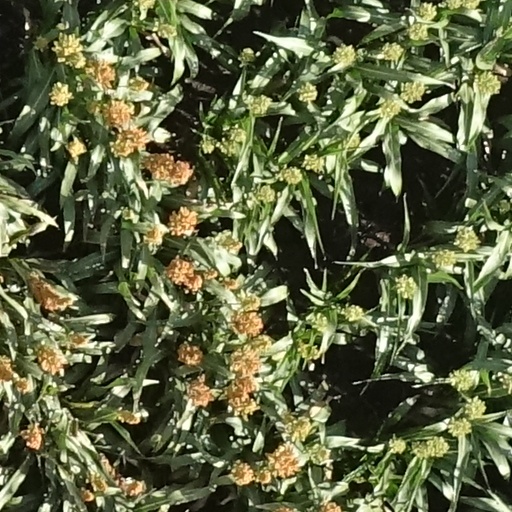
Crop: sorghum